Chiclana de la Frontera

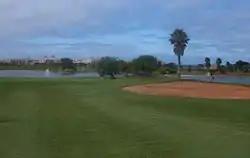
Golfo Novo Sancti Petri

La Fontanar was a pottery producing center in Chiclana de la Frontera which manufactured amphoras and other ceramics, possibly dating to before the reign of Augustus. In the 19th century Chiclana still manufactured linen and earthenware, and produced Sherry, while tourists visited the mineral baths. Today's economy depends largely upon modern industry, especially salt processing and tourism. The municipality is known for its beaches such as the long, sandy Playa de la Barrosa, and the many hotels and golf courses in the resort of Novo Sancti Petri. The "Rough guide to Andalucía" describes Novo Sancti Petri as "a complex of hundreds of identical avenues lined with featureless tile-roofed dwellings, ugly lamp standards, over-manicured gardens and a golf course designed by Severiano Ballesteros." The municipality contains the largest number of hotel beds in the province of Cádiz and the Costa de la Luz and has about 20 luxury hotels which have either four or five stars. Notable golf courses include the 36-hole Club de Golf Novo Sancti Petri, the 18-hole Club de golf Melia Sancti Petri, the 9-hole Club de Golf Campano, European Golfes Academy, Escuela de golf Practeegolf and Campo de golf Lomas de Sancti Petri. The Playa de la Barrosa beach stretching south from the point of Sancti Petri also has many restaurants, bars, and markets. The town centre of Chiclana itself is located around the town hall square and has a busy market where fruit and vegetables are sold, as well as fish and meat stalls; retailers from rural parts come to the town to sell items such as wild asparagus, snails and herbs. The Tuesday and Sunday markets are held near the blue bridge over the River Iro. Aside from the town's salt processing reputation, it is also a centre for furniture manufacturing and contains many furniture stores along the Avenida de los Descubrimientos.